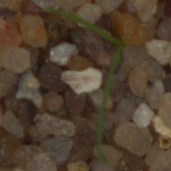
Label: loose_silkybent